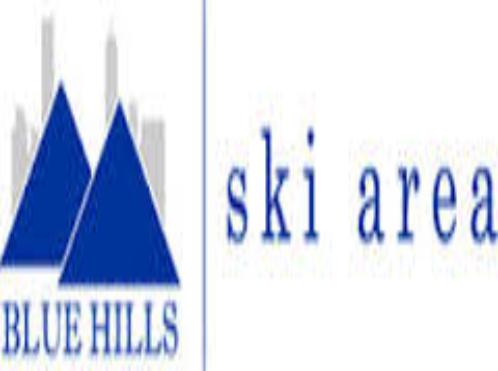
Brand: Blue Hills
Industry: Others